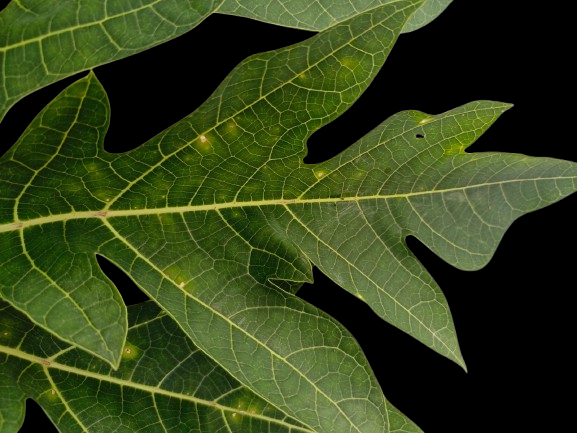
Crop: Papaya
Label: Pathogen_symptoms